Aerobee

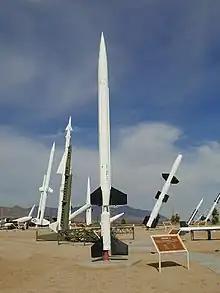
Aerobee Hi at the White Sands Missile Range Museum

The Aerobee rocket was one of the United States' most produced and productive sounding rockets. Developed by the Aerojet Corporation, the Aerobee was designed to combine the altitude and launching capability of the V-2 with the cost effectiveness and mass production of the WAC Corporal. More than 1000 Aerobees were launched between 1947 and 1985, returning vast amounts of astronomical, physical, aeronomical, and biomedical data.